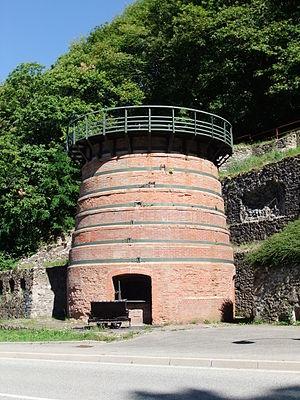
Un des rares fours à griller encore visibles en France à Saint-Pierre-d'Allevard (38). Restauré. Le minerai de fer (stéatite), ""cuit"" avec la houille, perd son CO², devient plus léger et plus friable donc plus facile à transporter et à traiter."
Saint-Pierre-d'Allevard est le nom d'une ancienne commune française située dans le département de l'Isère en région Auvergne-Rhône-Alpes. Depuis le 1ᵉʳ janvier 2016 elle est une commune déléguée de la commune nouvelle de Crêts en Belledonne.
L'histoire du territoire actuellement occupé par le département de l’Isère en France est ancienne.
Une usine d'agglomération est une installation sidérurgique servant à fritter le minerai de fer pour le rendre apte à l'utilisation dans le haut fourneau. Le minerai de fer est tout d'abord mélangé avec de la castine et un combustible solide bon marché. L'opération d'agglomération proprement dite consiste à brûler le combustible pour atteindre la température de frittage du minerai. Le produit obtenu, appelé « aggloméré », a une composition chimique, une porosité et une tenue mécanique compatibles avec le fonctionnement du haut fourneau.